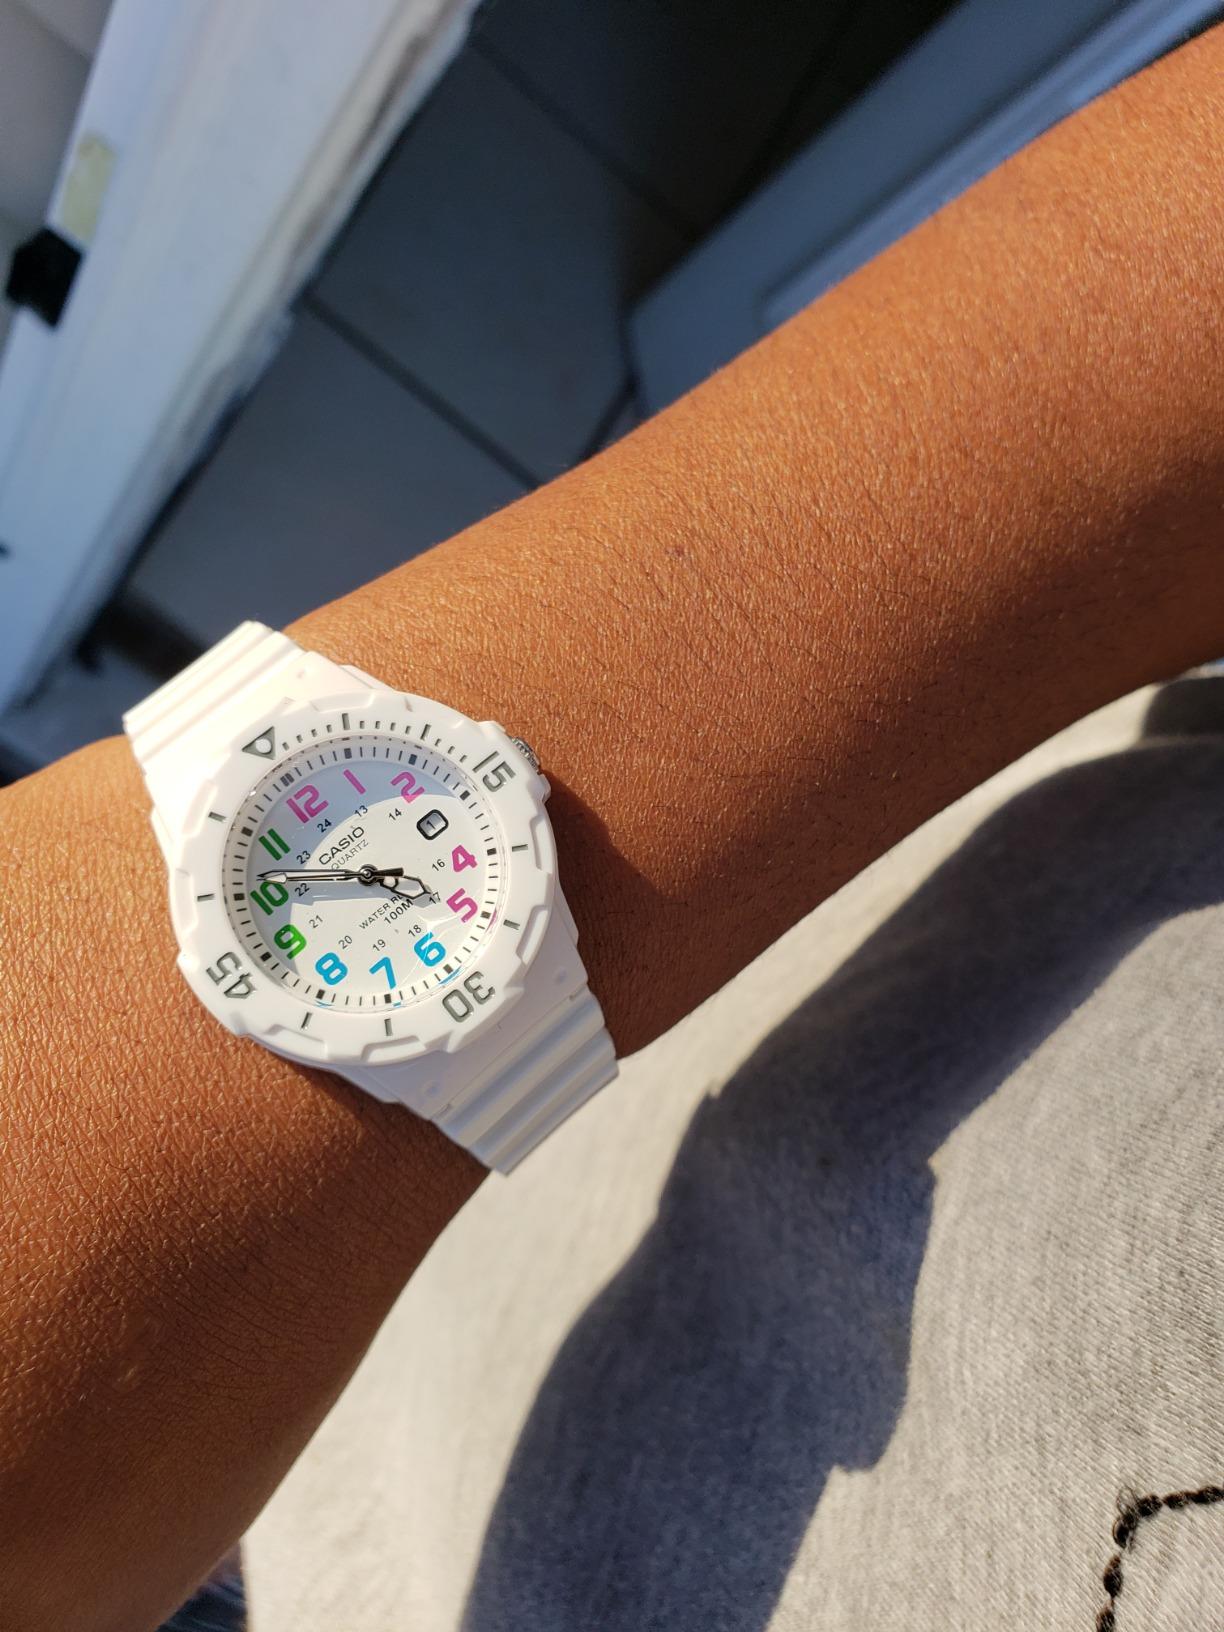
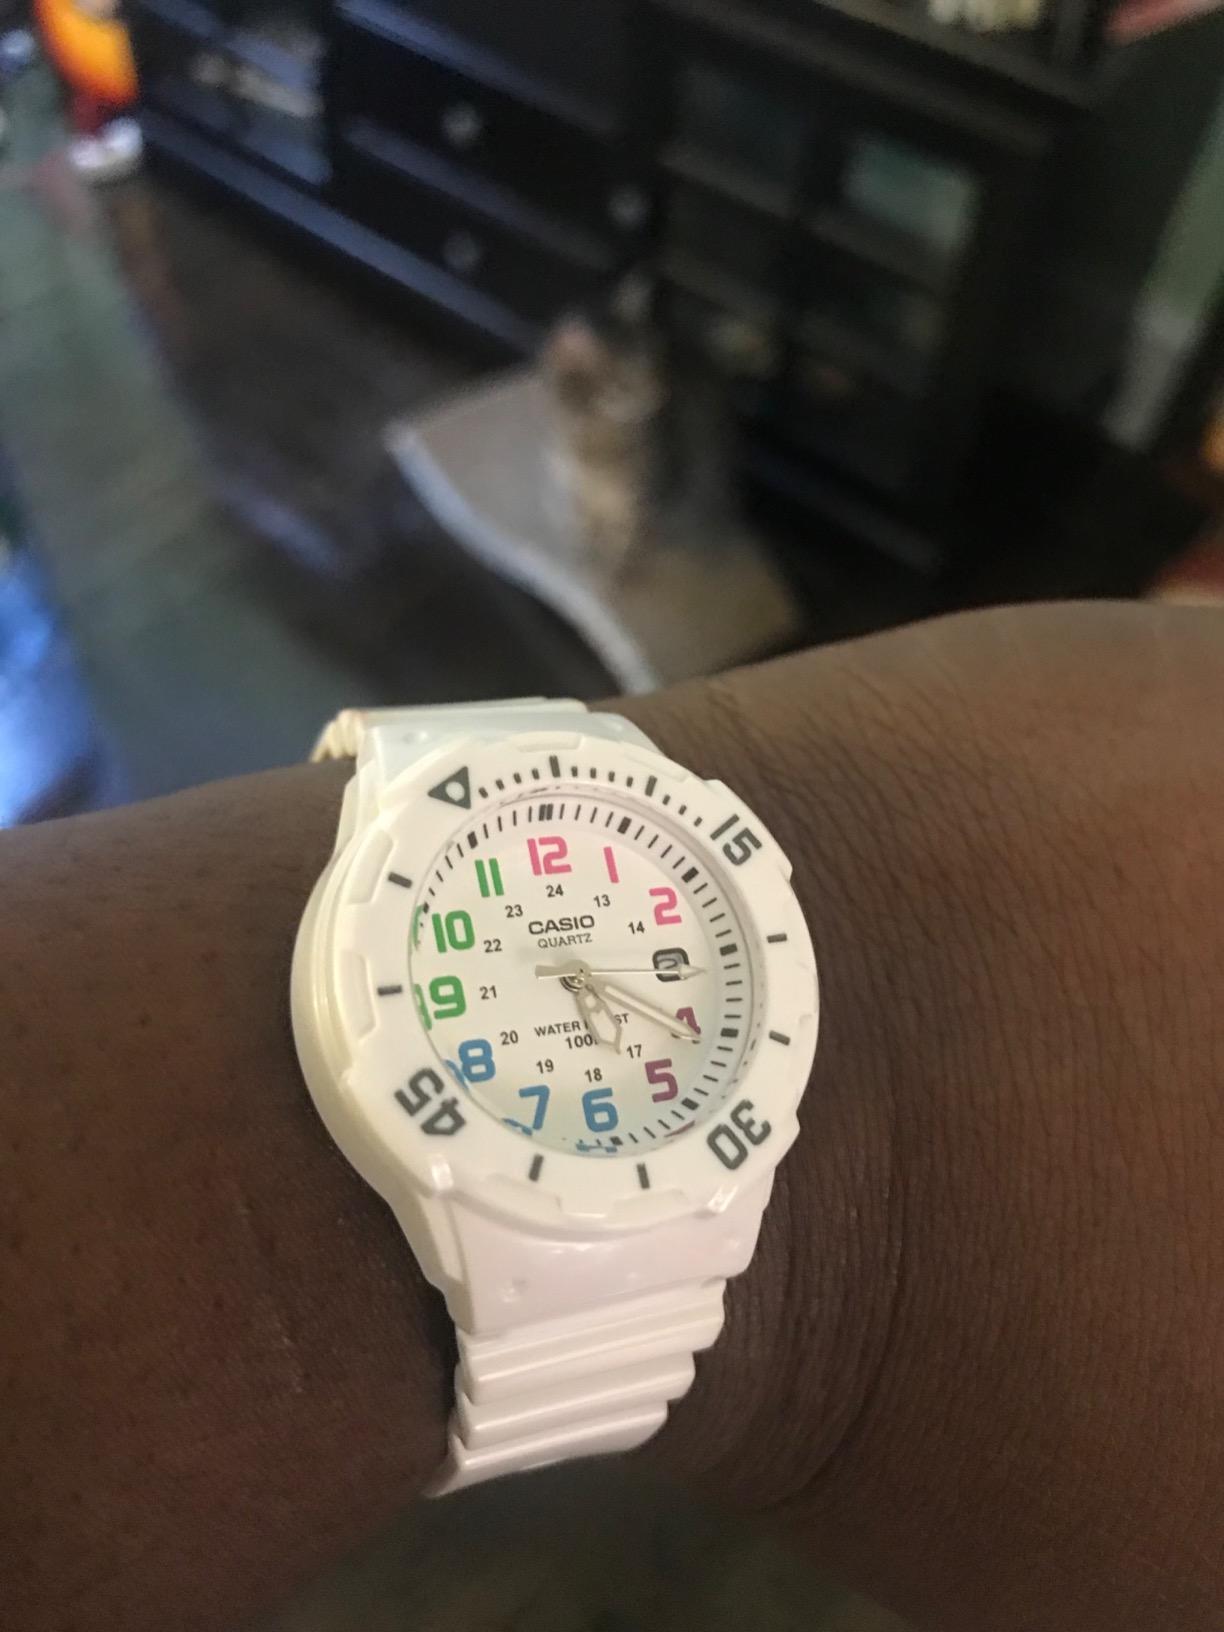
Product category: accessories_watch
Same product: yes